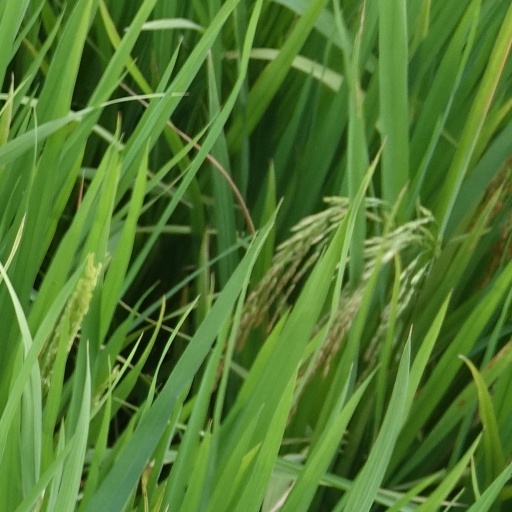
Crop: rice